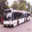
Label: bus